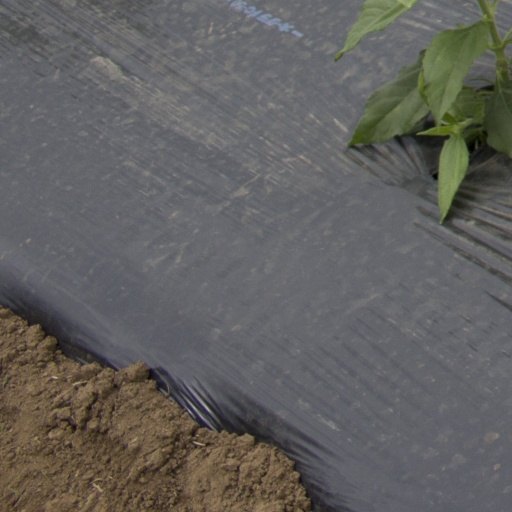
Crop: Jerusalem artichoke